Buddhism in Thailand

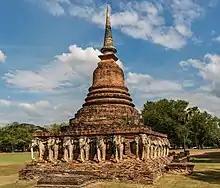
Stupa in the Sukhothai period Wat Sorasak

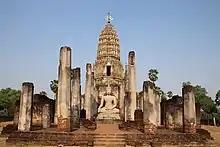
Si Satchanalai Historical Park

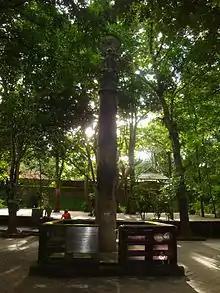
Replica of Ashok pillar at Wat Umong in Chiang Mai Province, Thailand, 13th century. Attributed to King Mangrai.

Beginning in the 7th century, Thai people gradually migrated from China to Southeast Asia. They eventually began conquering Southeast Asian kingdoms like Hariphunchai and adopting the practice of Buddhism which had existed in the conquered regions. The first ethnic Thai kingdom was the Sukhothai Kingdom (13th-15th century), which was founded in 1238. At first, both Theravāda and Mahāyāna were practiced in this new Thai realm, as well as Khmer Brahmanism.